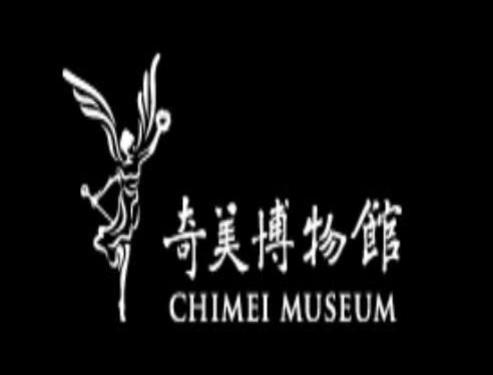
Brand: chimei
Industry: Electronic